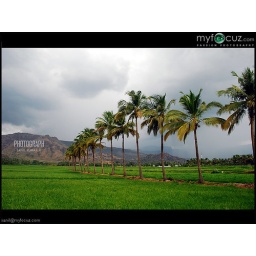
Coconut trees in field